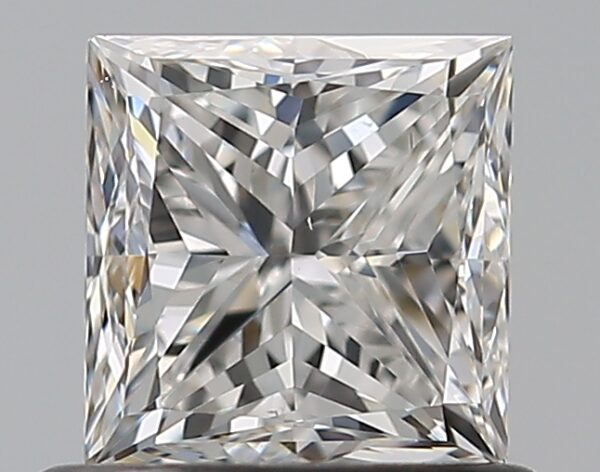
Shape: princess
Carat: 0.72
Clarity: VS1
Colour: F
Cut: GD
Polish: EX
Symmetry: GD
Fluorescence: N
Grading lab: GIA
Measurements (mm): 4.73 x 4.63 x 3.64